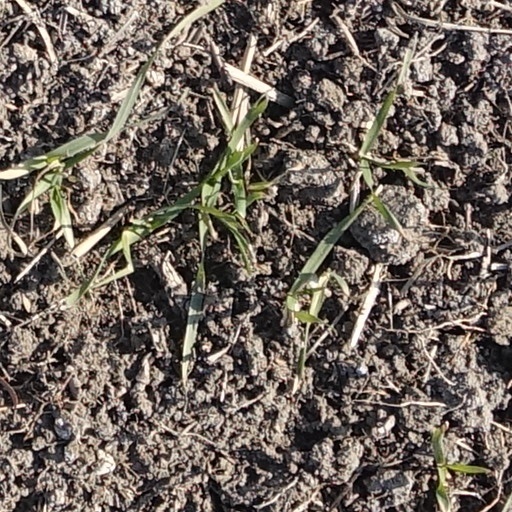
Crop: wheat